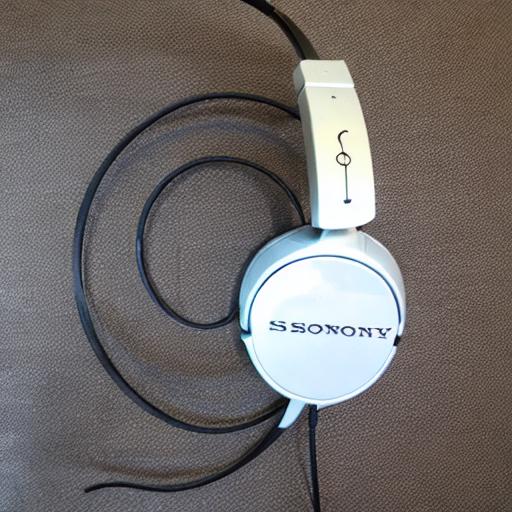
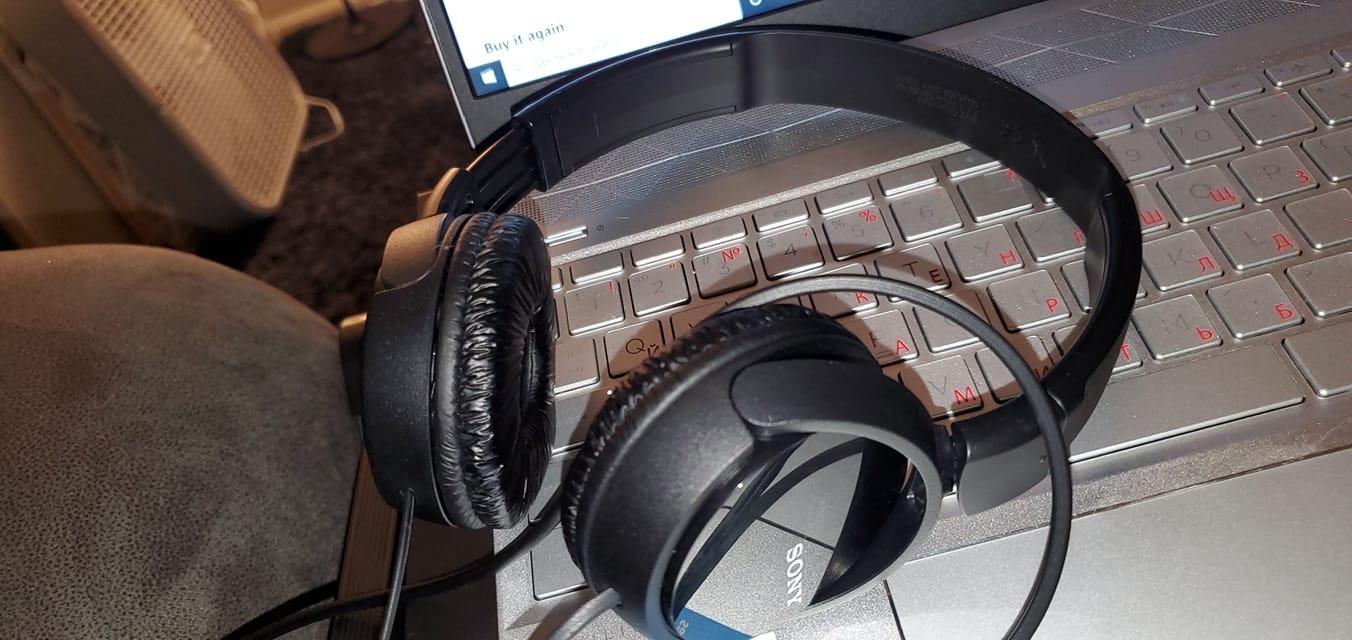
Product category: headphones
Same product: no